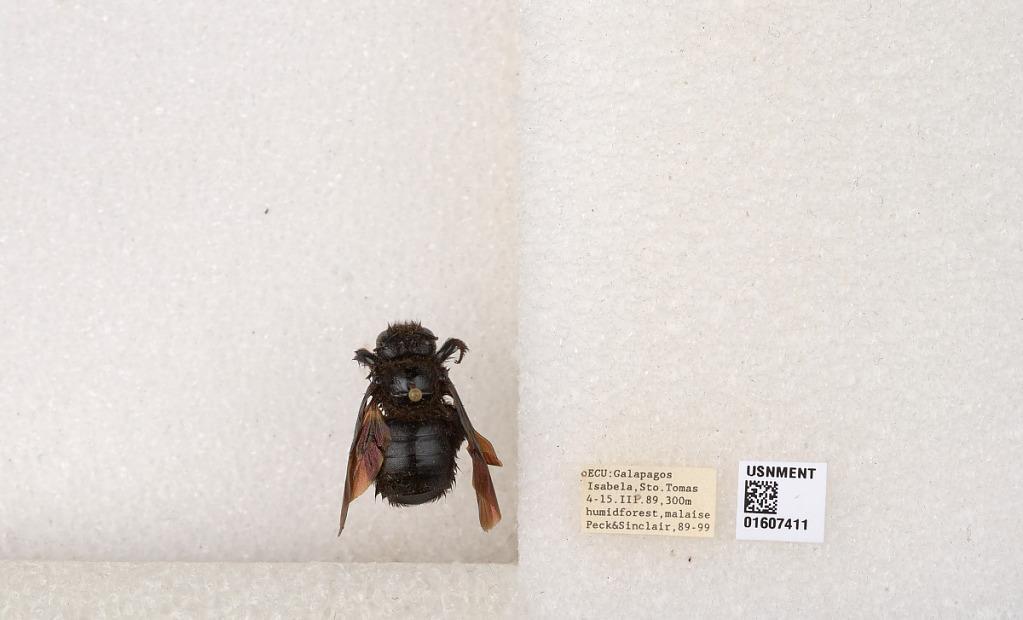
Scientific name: Xylocopa (Neoxylocopa) darwini Cockerell
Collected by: Peck & Sinclair
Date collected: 1989-3-4
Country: Ecuador
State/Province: Galapagos
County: Isabela
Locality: Isabela, Sto. Tomas
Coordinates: -0.955426, -90.9623